The Pacific (miniseries)

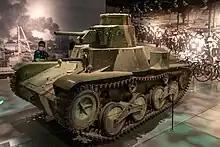
Replica Type 95 Ha-Go light tank in the National Museum of Singapore, one of four constructed for the miniseries.

Filming of the miniseries in Australia started on August 10, 2007, and finished in late May 2008. From August until November 2007 filming took place at locations in and around Port Douglas, Queensland including Mossman, Queensland; Drumsara Plantation, Mowbray National Park and beaches at Rocky Point, Queensland. Production then moved to rural Victoria, in the You Yangs near Lara (from November–December 2007), then at a sand quarry on Sandy Creek Road near Geelong until February 2008. Melbourne city locations were used in late 2007 and through 2008 including Central City Studios at Melbourne Docklands (March 2008); Flinders Street (between Swanston and Elizabeth streets, February 1–4, 2008); the intersection of Swanston and Flinders streets (February 2008); Flinders Street station (February 2–3, 2008). Other suburban locations included Mornington Railway, Bundoora, specifically the Ernest Jones Hall at the La Trobe University campus, Bundoora (late May 2008); the Railway Hotel, South Melbourne (December 2007); Scotch College, Melbourne (December 2007); Melbourne High School (December 2007).